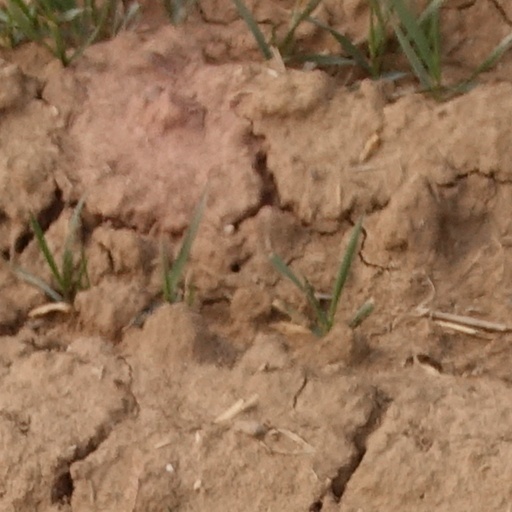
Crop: wheat